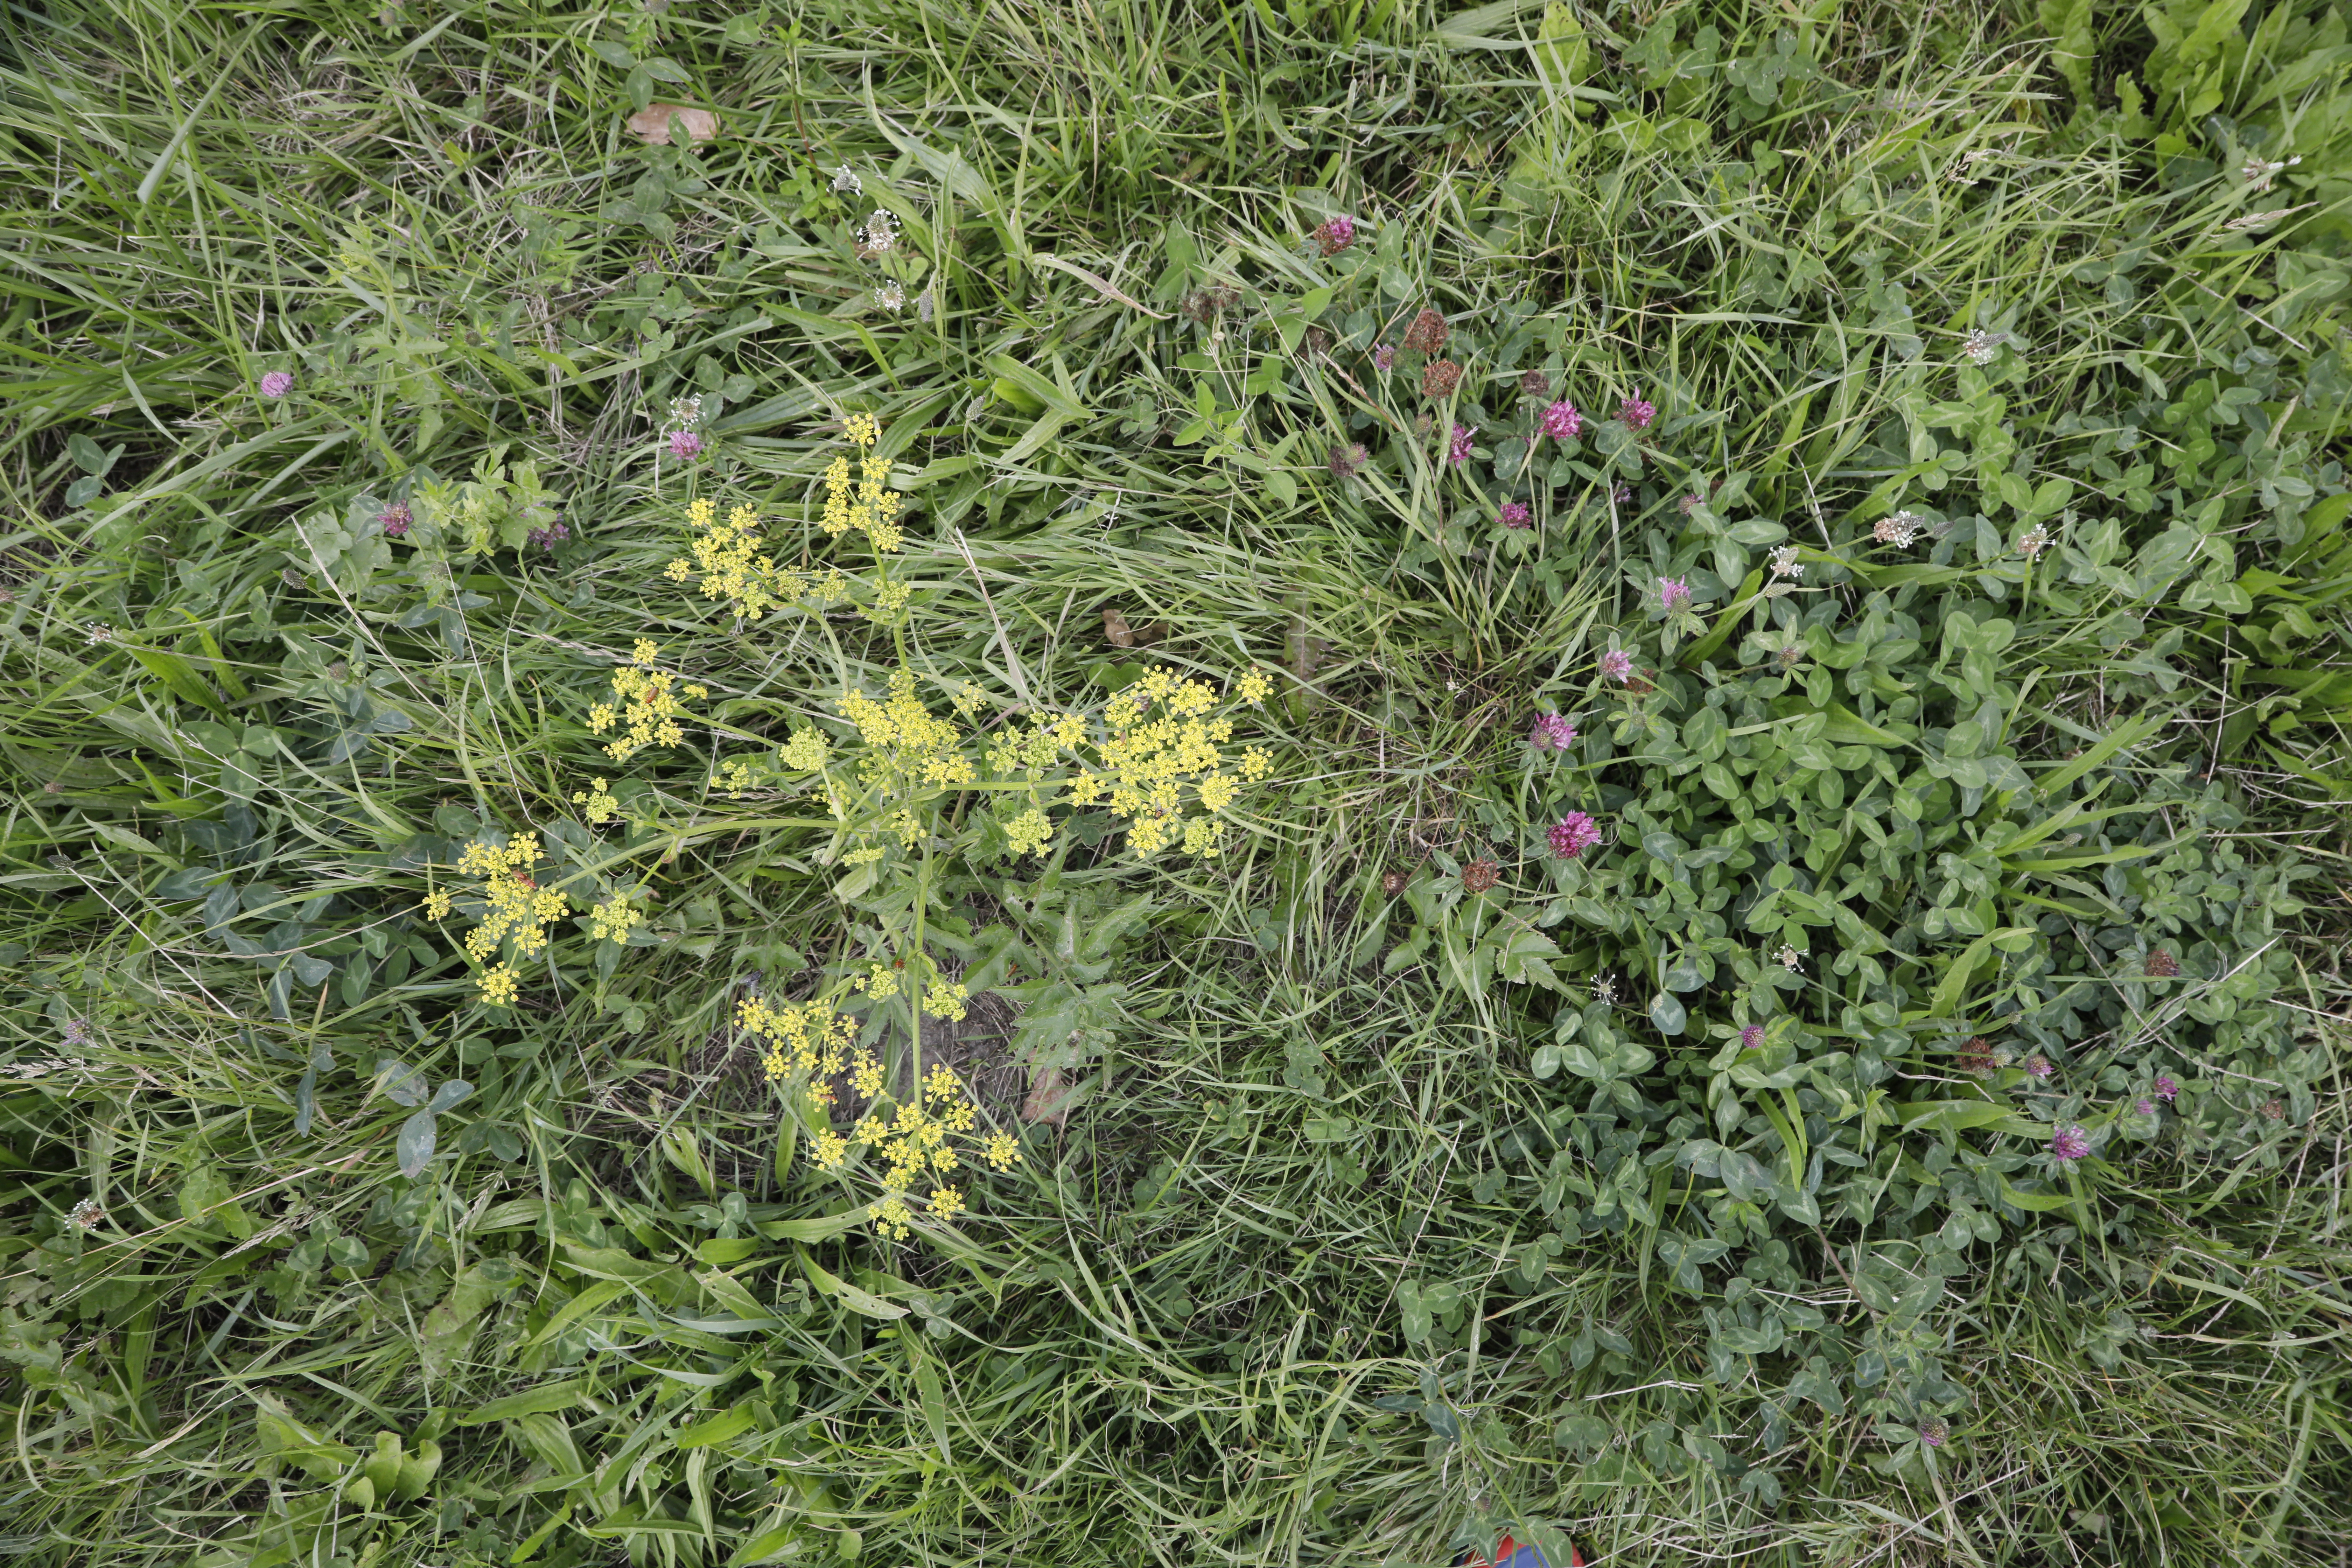
Plant species: Trifolium pratense, Plantago lanceolata, Pastinaca sativa